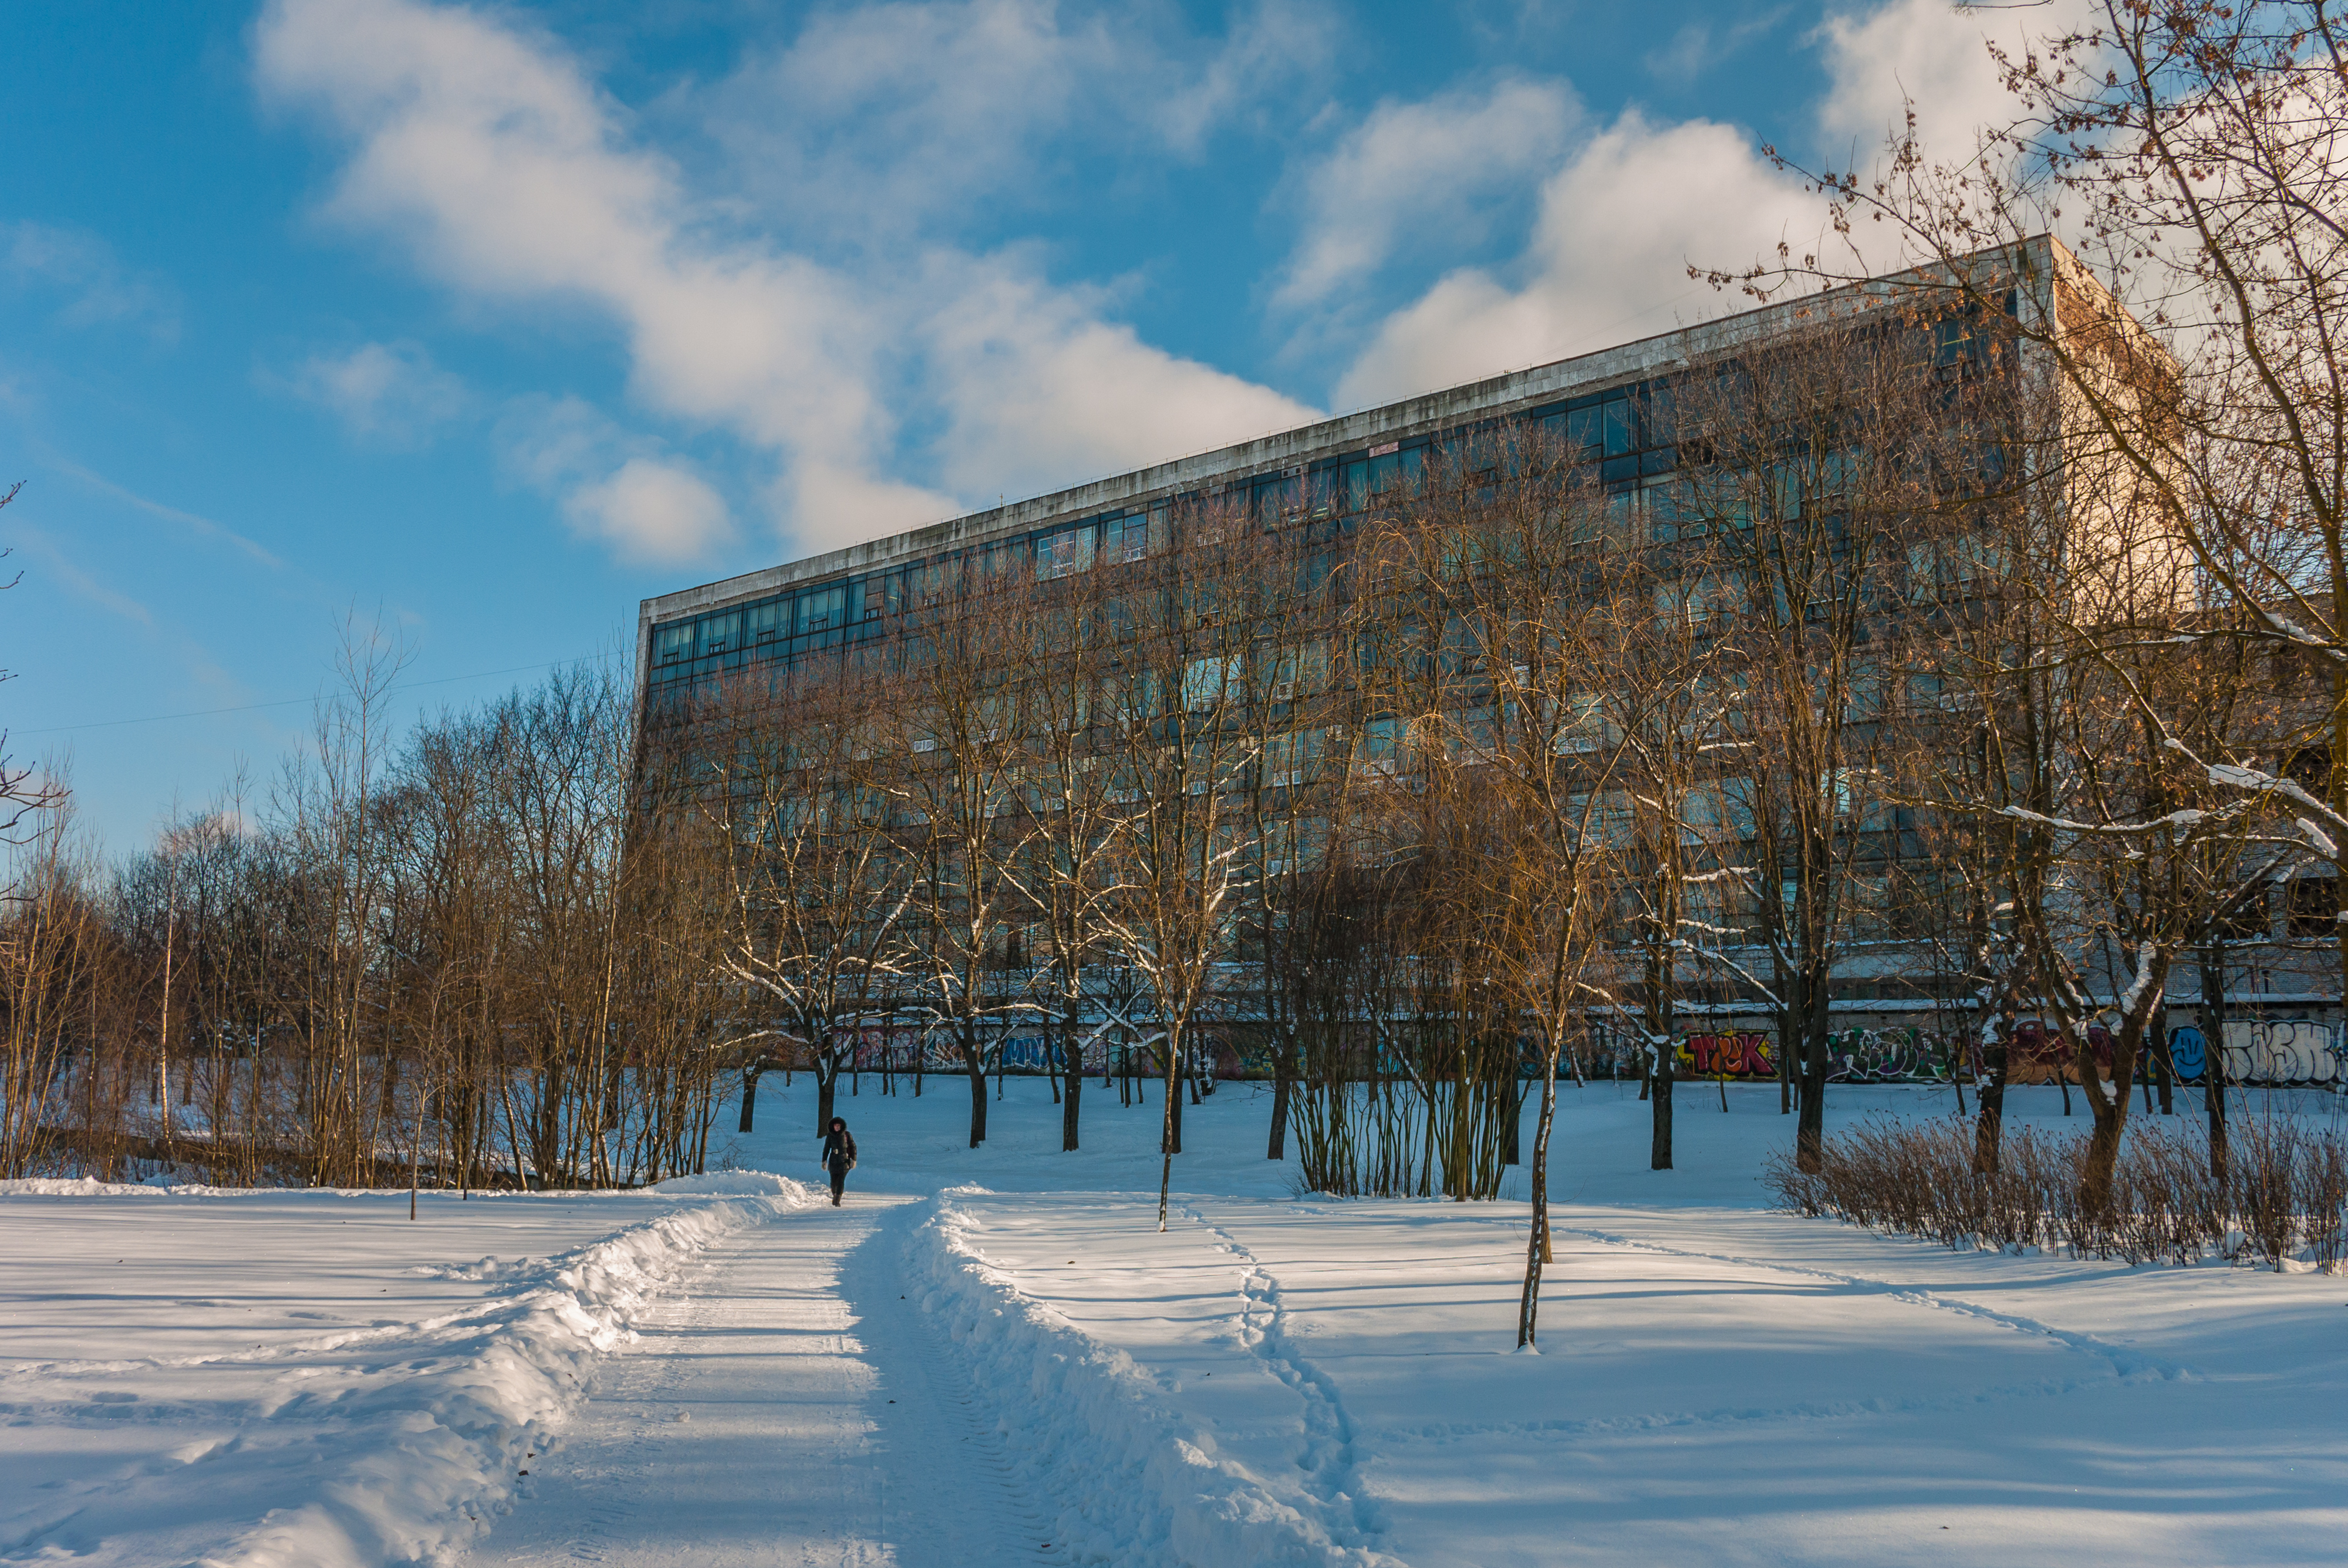
images, cloud, sky, building, plant, snow, natural landscape, tree, twig, urban design, freezing, city, facade, landscape, reflection, winter, frost, slope, event, headquarters, condominium, mixed use, evening, trunk, suburb, street light, tower block, precipitation, apartment, symmetry, corporate headquarters, brick